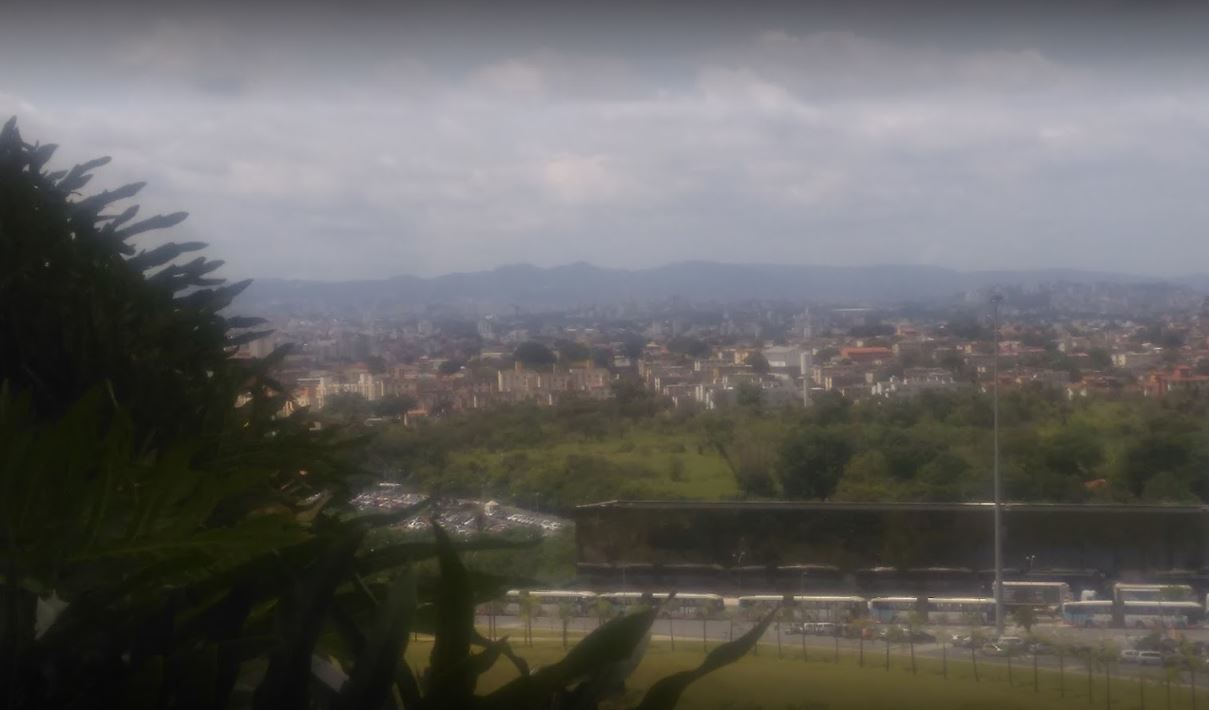
Fire: no
Smoke: no